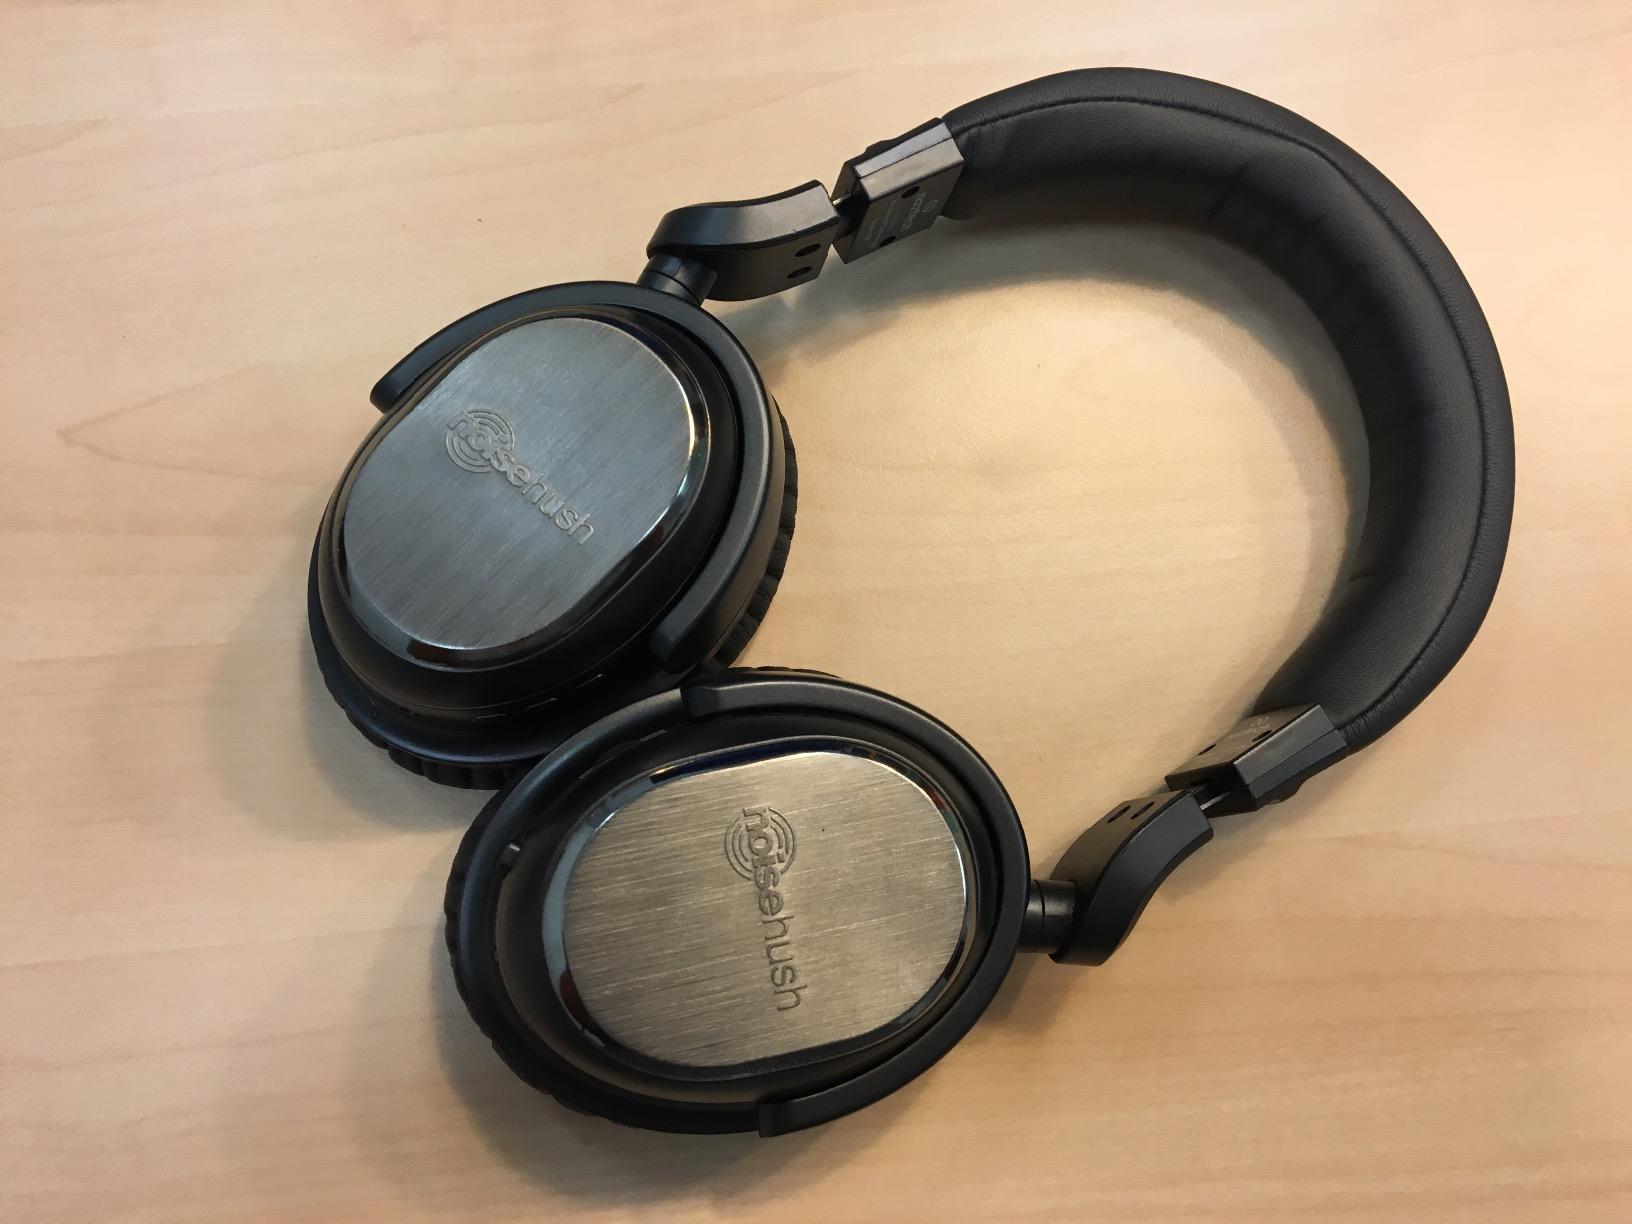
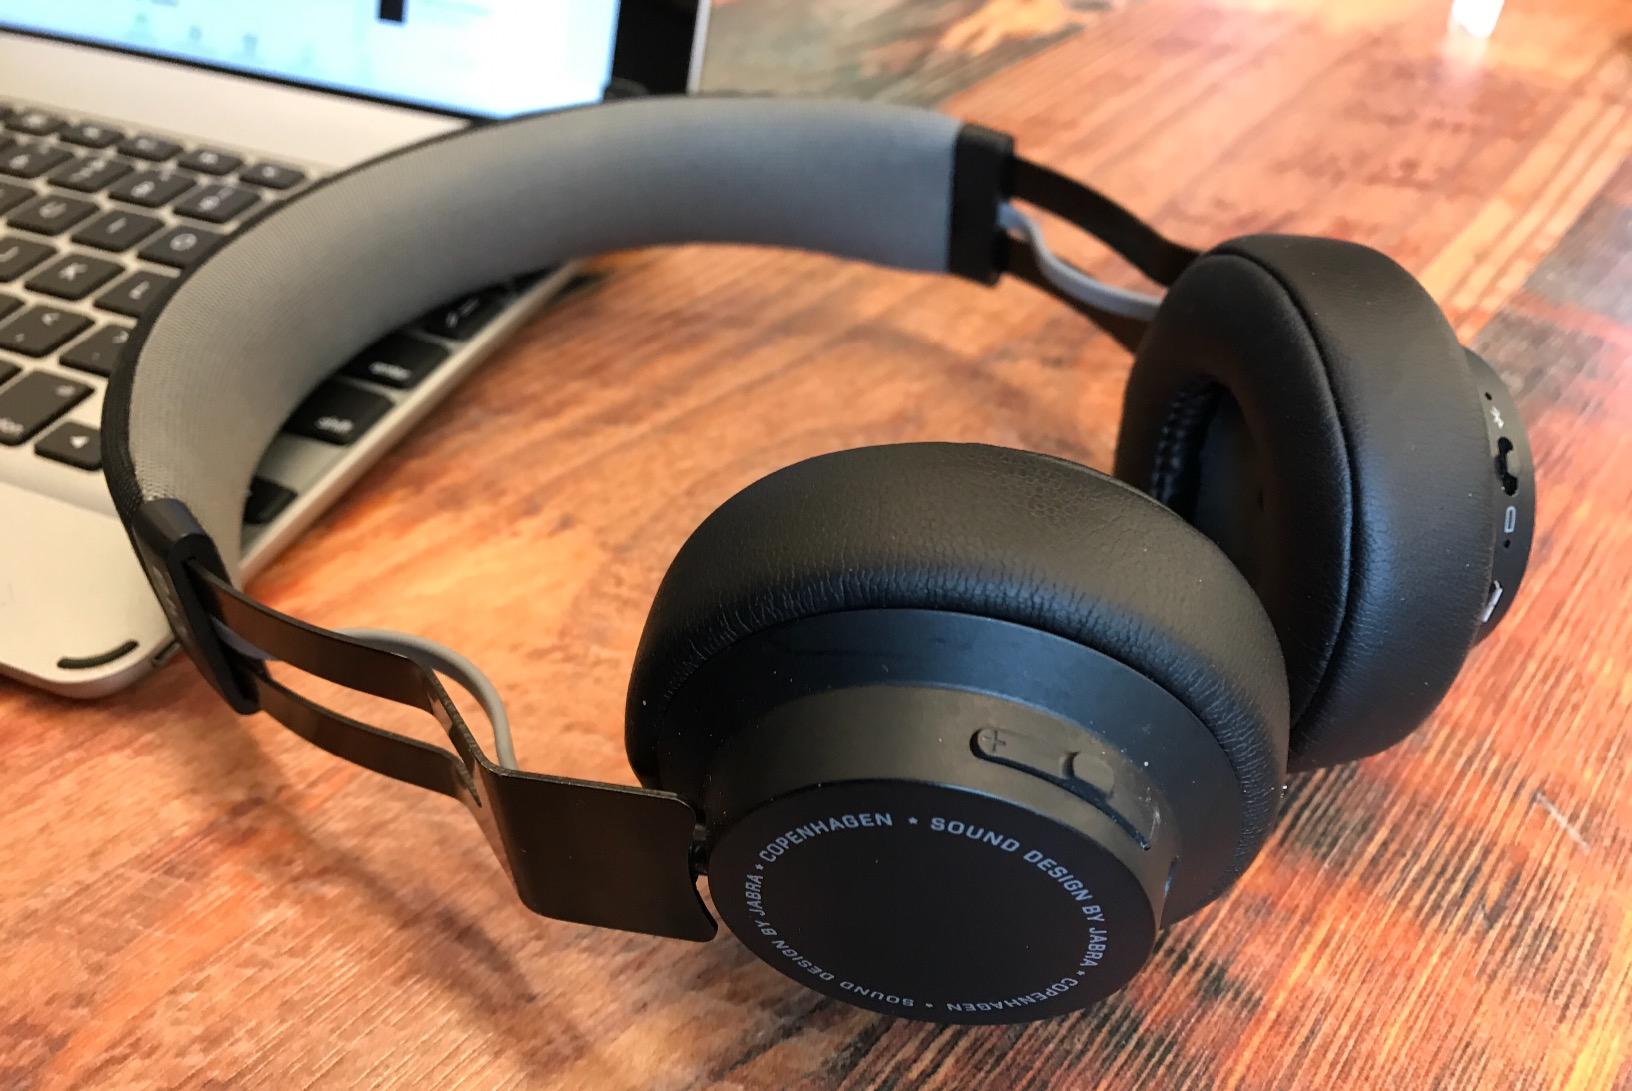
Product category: headphones
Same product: no